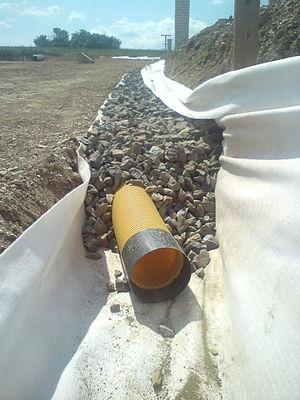
Un drain ou pierrée est un tuyau, souvent en plastique, perforé sur la partie supérieure, et entouré de pierre de petite taille. Il est posé dans le sol au pied des fondations d'un bâtiment mais aussi dans différents ouvrages de génie civil, pour évacuer le surplus d'eau du sol, en opérer le drainage. Il peut être connecté au réseau d'eaux pluviales du secteur, à un bassin de pompage ou à un fossé. Les mots « drain, drainage » sont un emprunt à l'anglais, du XIXᵉ siècle. Le terme en français a d'abord eu une connotation agricole.